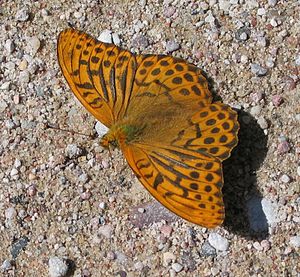
Kejserkåbe (sommerfugl)
2004.